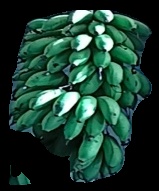
Variety: rasbale
Grade: grade2